Roger Lemerre

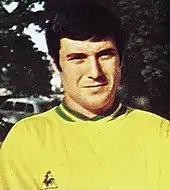
Lemerre in 1970

His professional playing career spanned 15 seasons, from 1961 to 1975: between 1961 and 1969 he played for Sedan and lost the Cup in 1965, before moving to Nantes (1968–1971), Nancy (1971–1973) and Lens (1973–1975). He won six caps for France between 1968 and 1971.